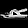
Label: Sandal